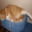
Label: cat